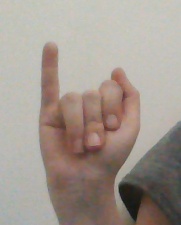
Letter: meem